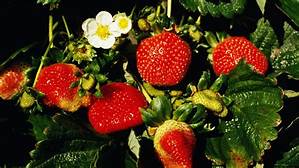
Label: Strawberry